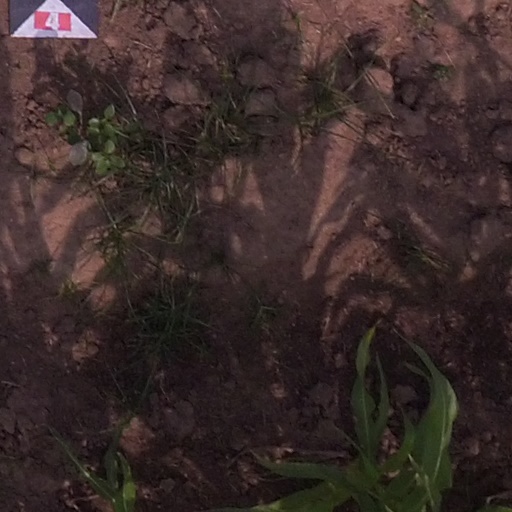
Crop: maize; corn